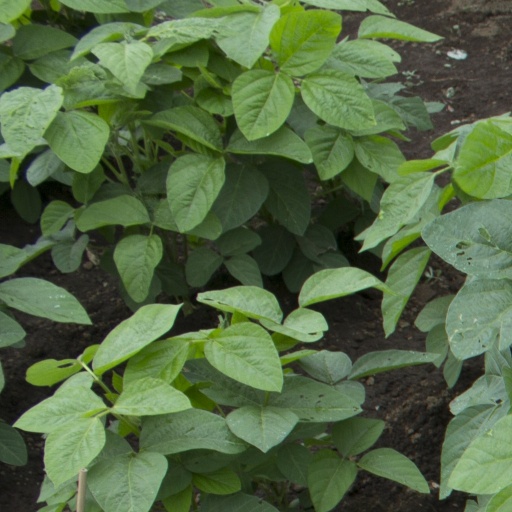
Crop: soybean